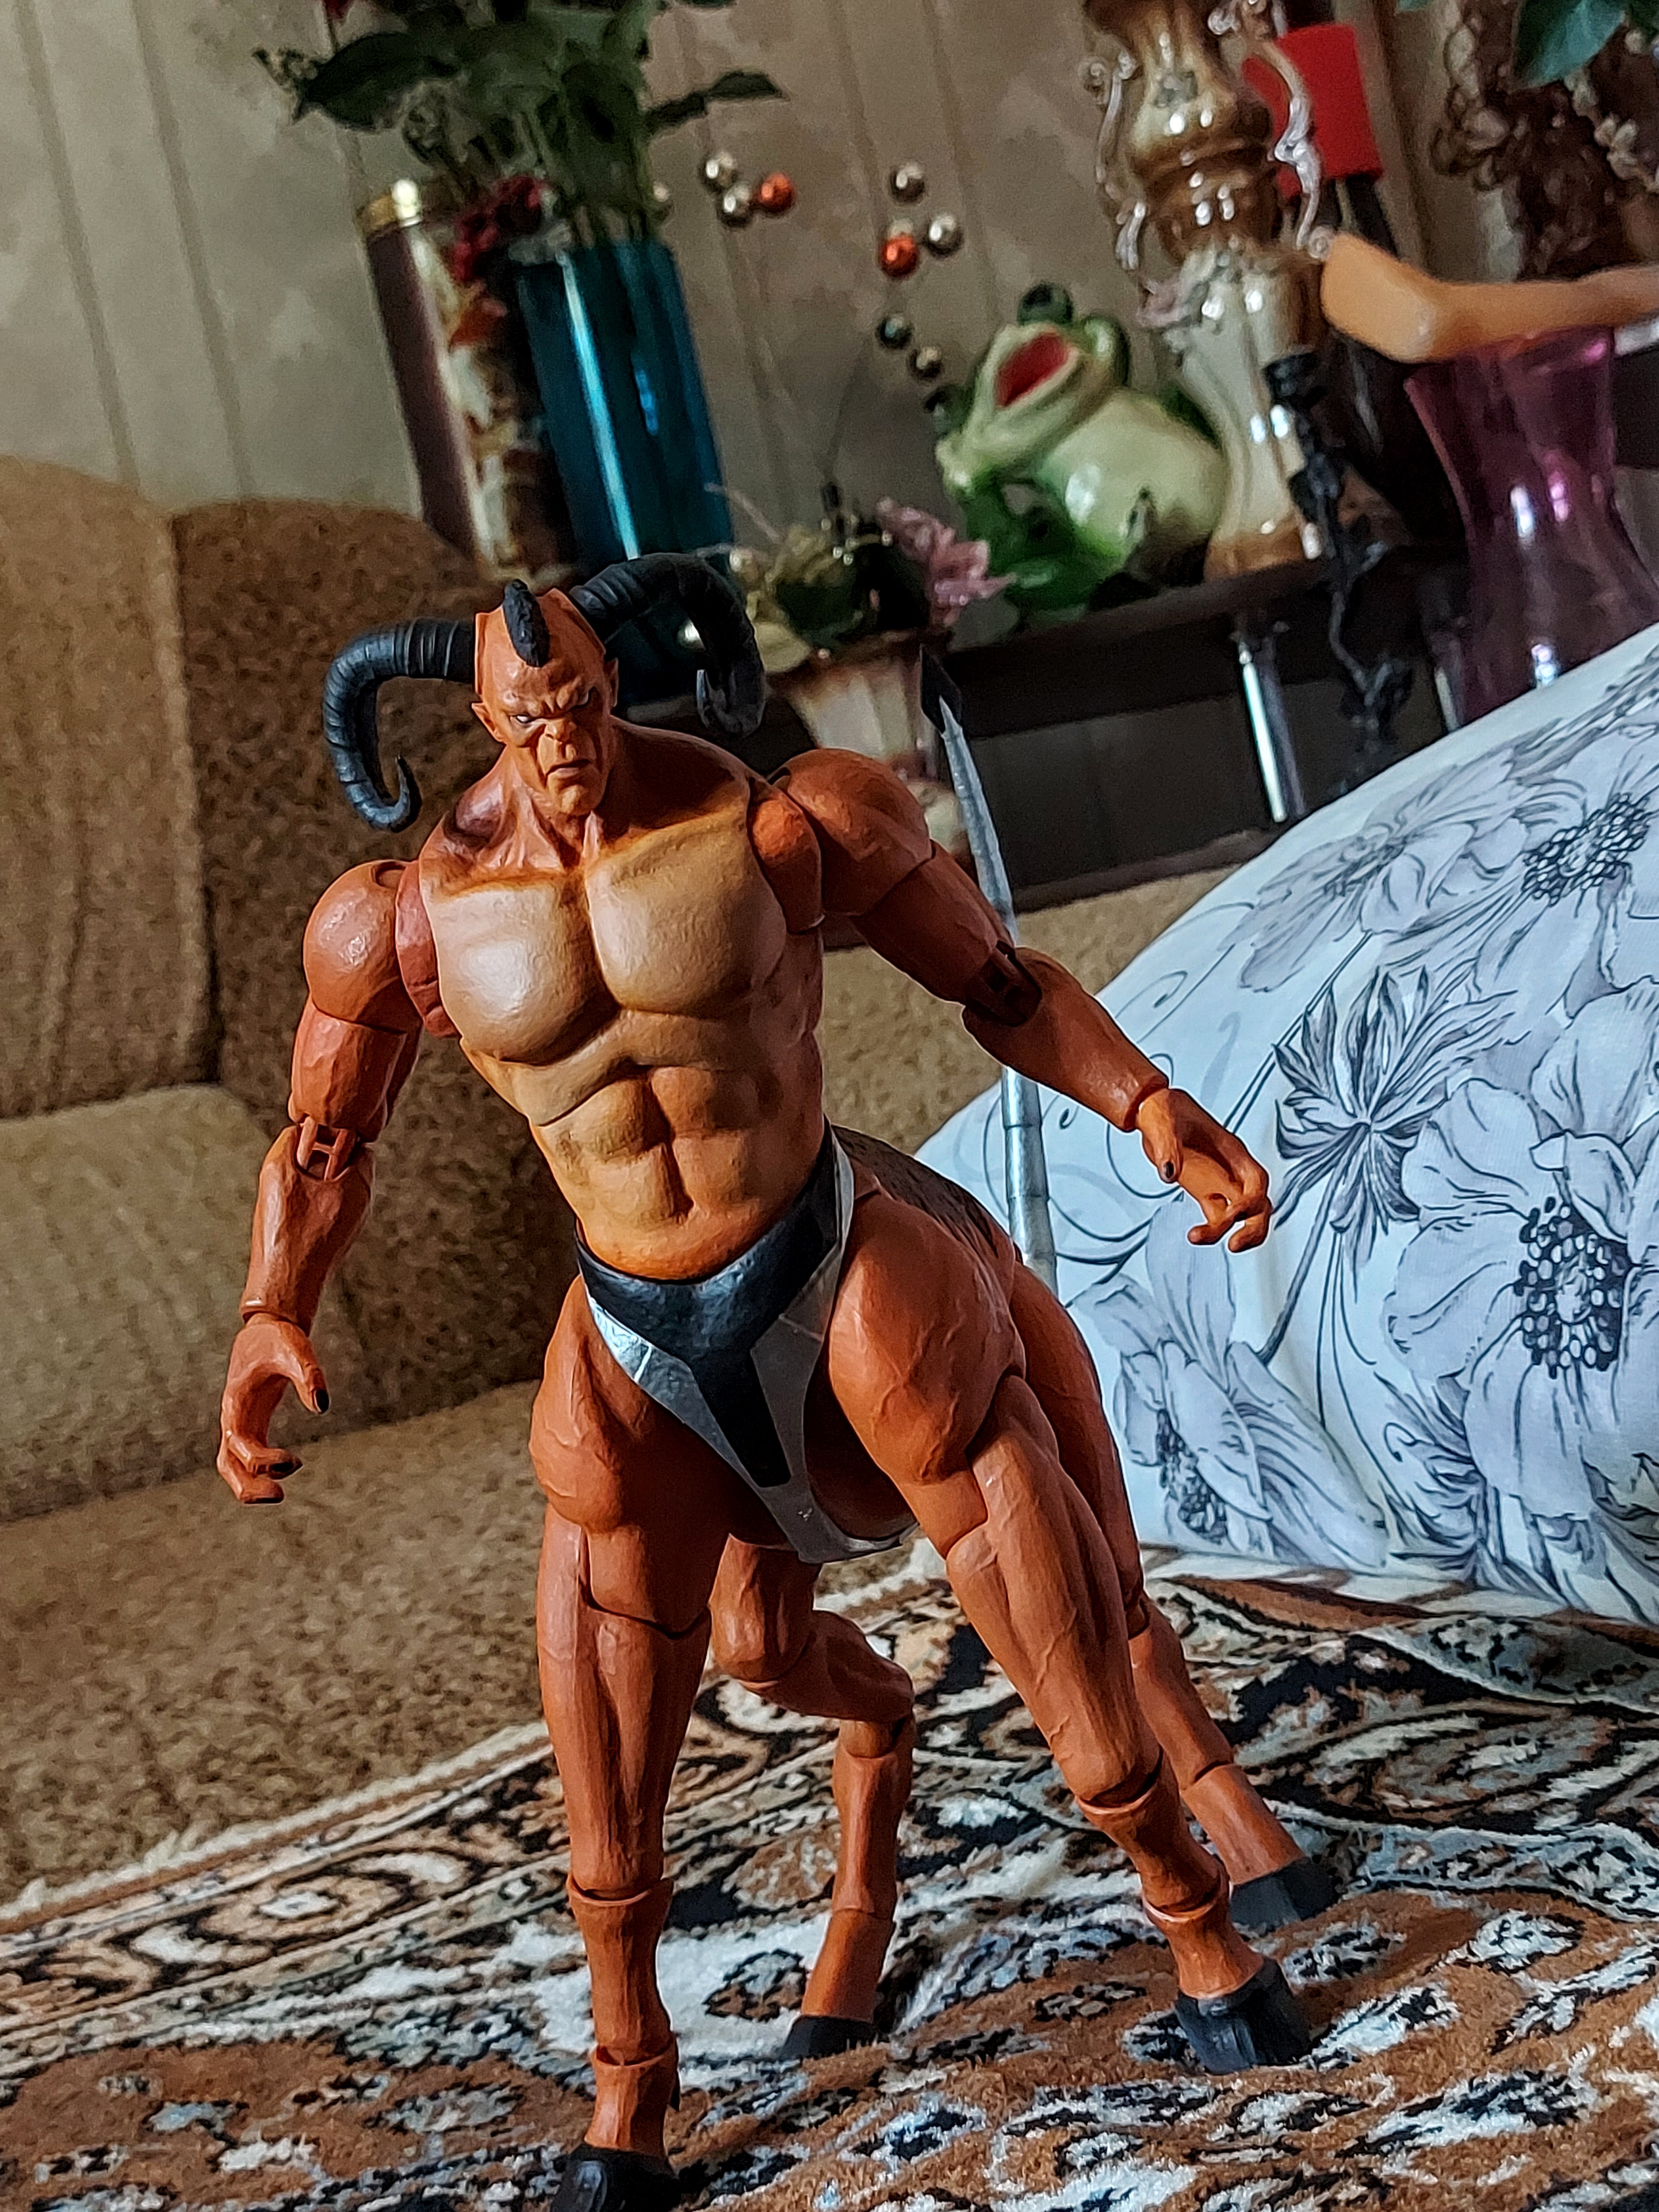
Shokan, storm, collectibles, warrior, fighter, action, figure, shorts, thigh, chest, underpants, Barechested, undergarment, trunk, human leg, event, navel, abdomen, art, entertainment, briefs, fictional character, fun, performing arts, costume, competition event, fiction, tradition, flesh, festival, leisure, performance art, visual arts, cosplay, illustration, public event, toy, vacation, action figure, lingerie